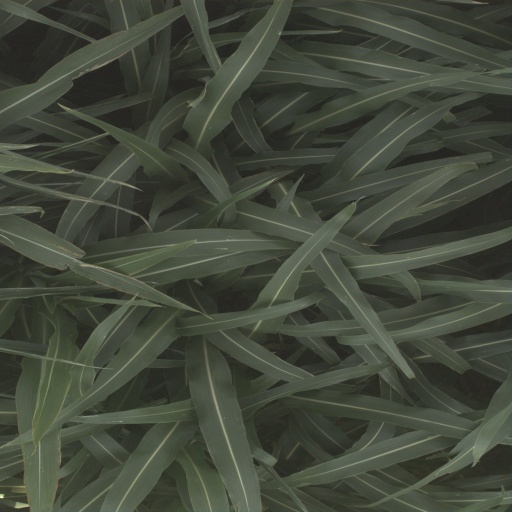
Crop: sorghum